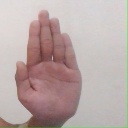
अक्षर: ध